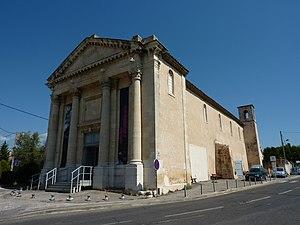
Chapelle des pénitents noirs (Aubagne, Bouches-du-Rhône, France) This building is indexed in the Base Mérimée, a database of architectural heritage maintained by the French Ministry of Culture,
Aubagne est une commune située dans le département des Bouches-du-Rhône en région Provence-Alpes-Côte d'Azur dans le Sud-Est de la France.